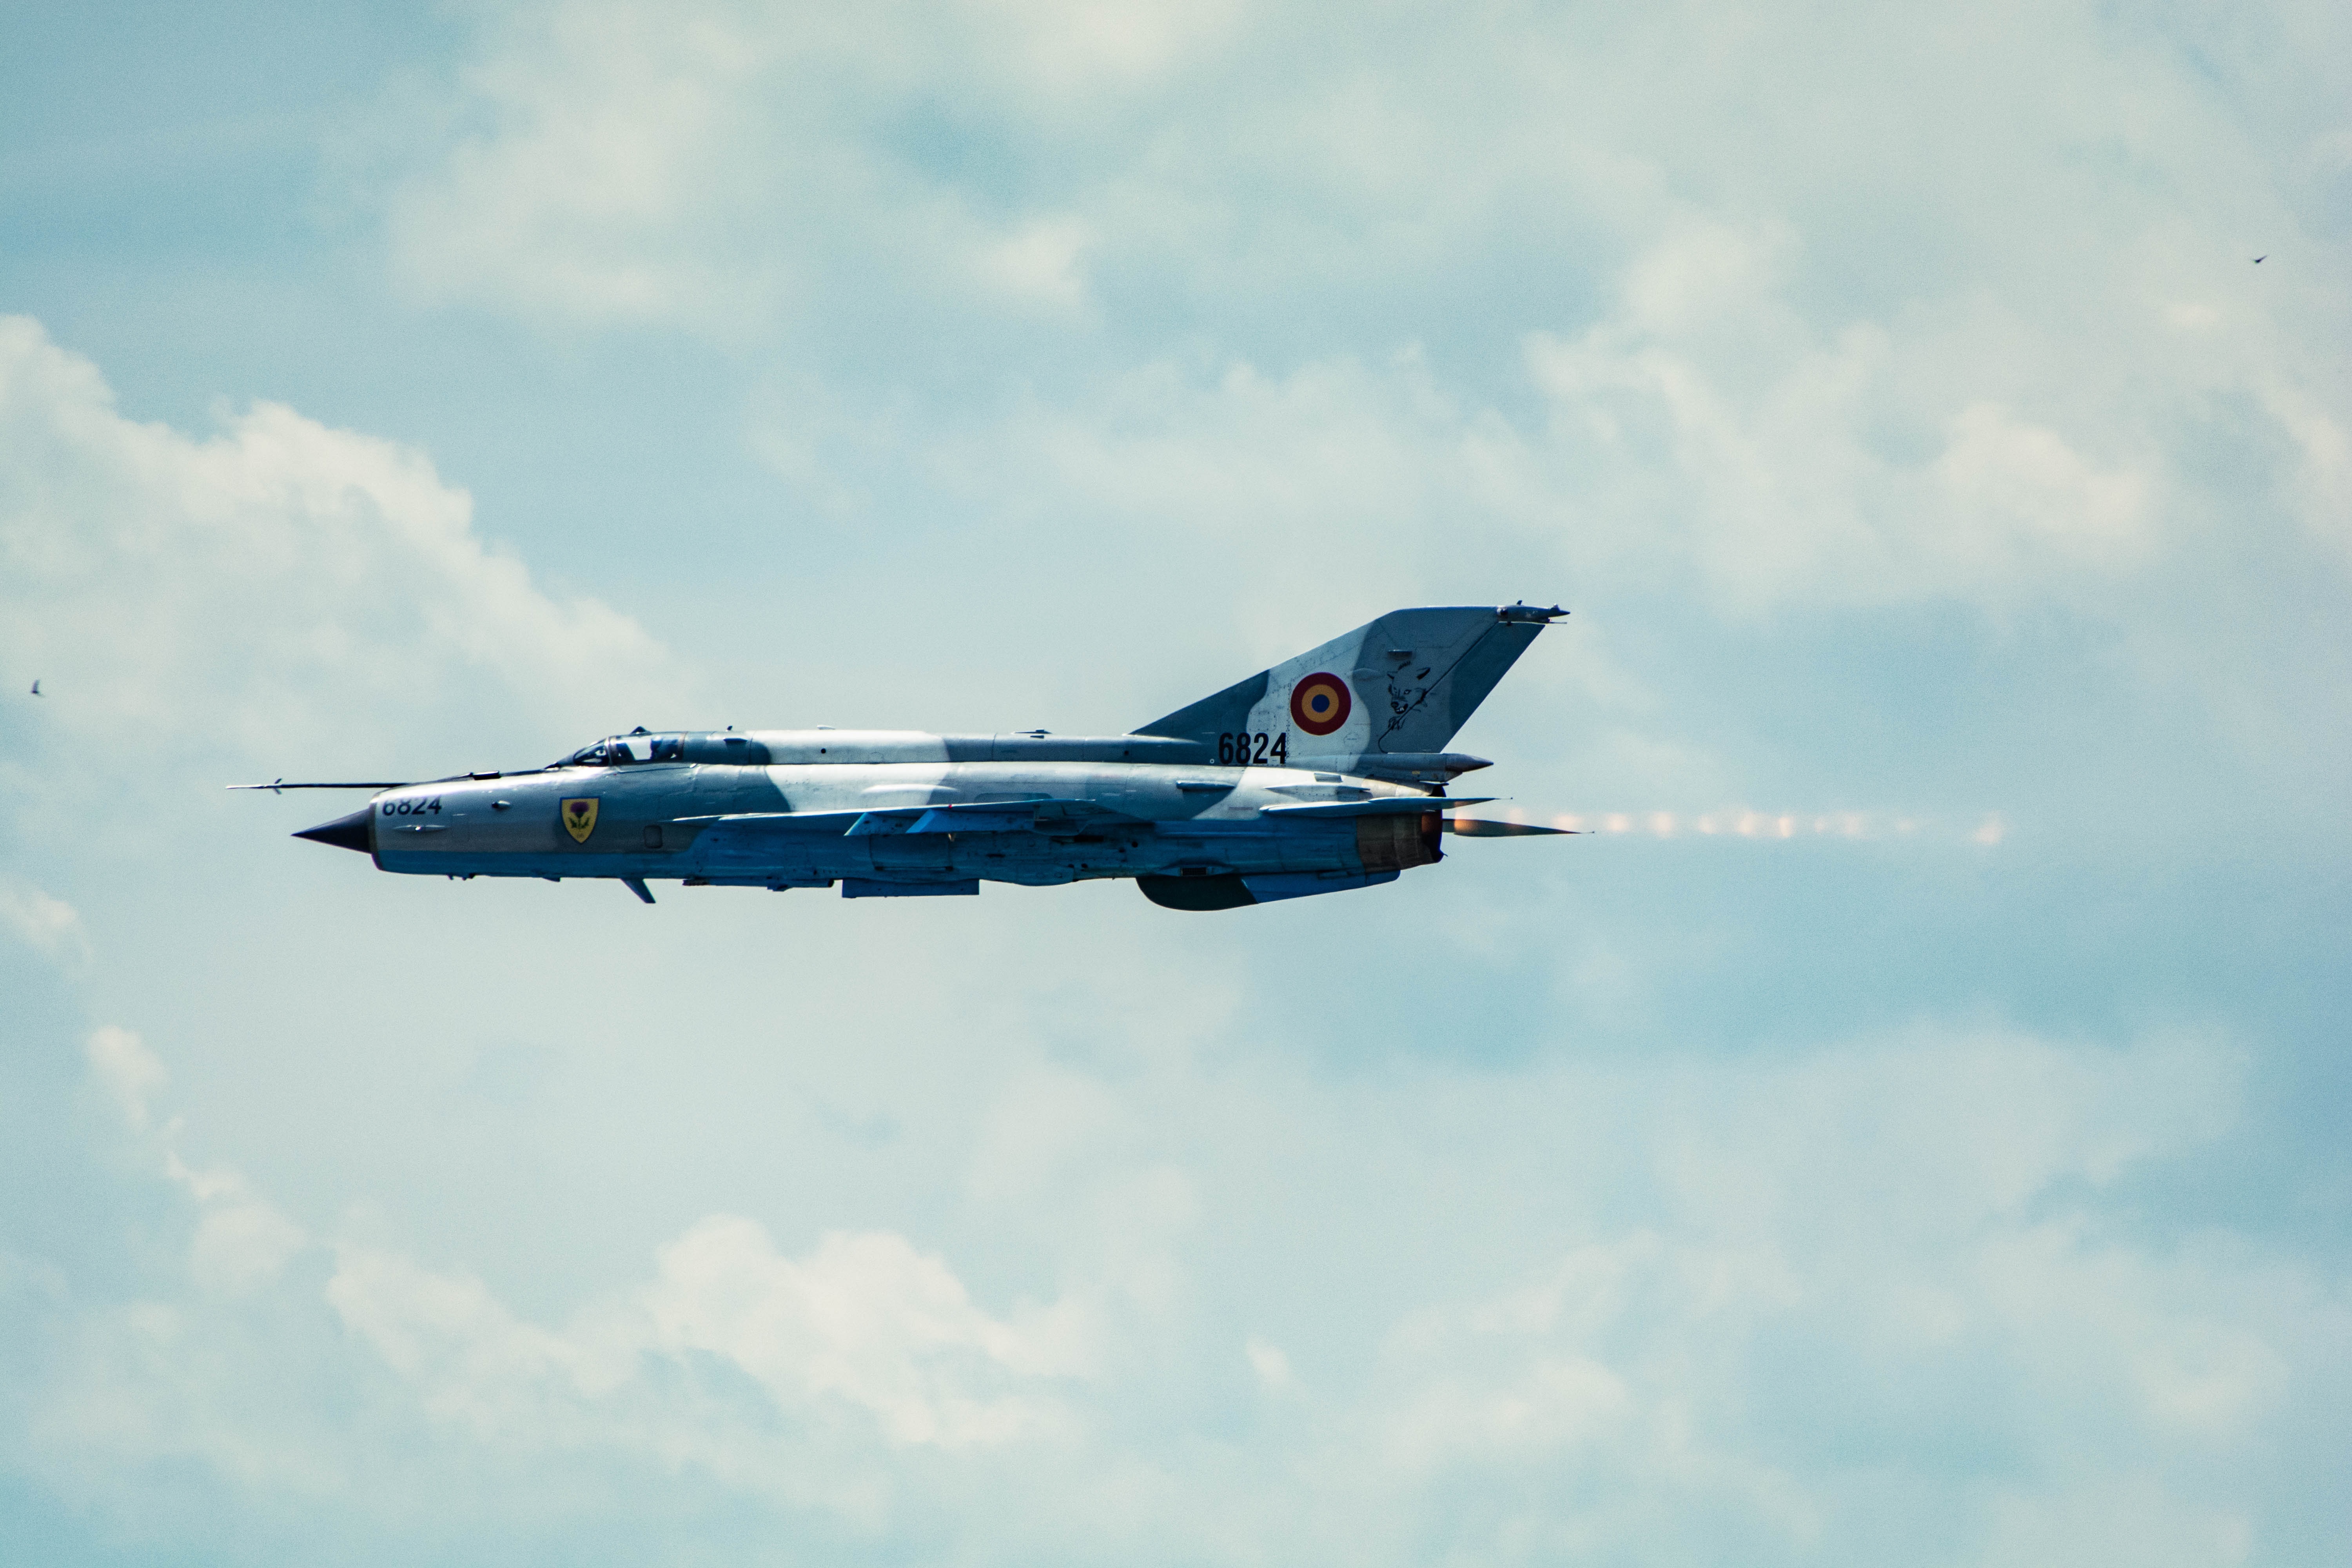
wing, cloud, airplane, aircraft, military, jet, vehicle, airline, aviation, flight, airliner, takeoff, air show, air force, jet aircraft, fighter aircraft, military aircraft, atmosphere of earth